Disappearance of Madeleine McCann

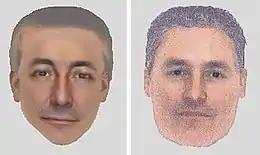
E-fit images of the Smith sighting, released by Scotland Yard in 2013

The sighting by Jane Tanner, one of the Tapas Seven, of a man carrying a child that night, became an important part of the early investigation. Tanner had left the restaurant just after 21:00 to check on her own daughter, passing Gerry on Rua Dr Francisco Gentil Martins on his way back to the restaurant from his 21:05 check. He had stopped to chat to a British holidaymaker, but neither man recalled having seen Tanner. This puzzled the Portuguese police, given how narrow the street was, and led them to accuse Tanner of having invented the sighting.